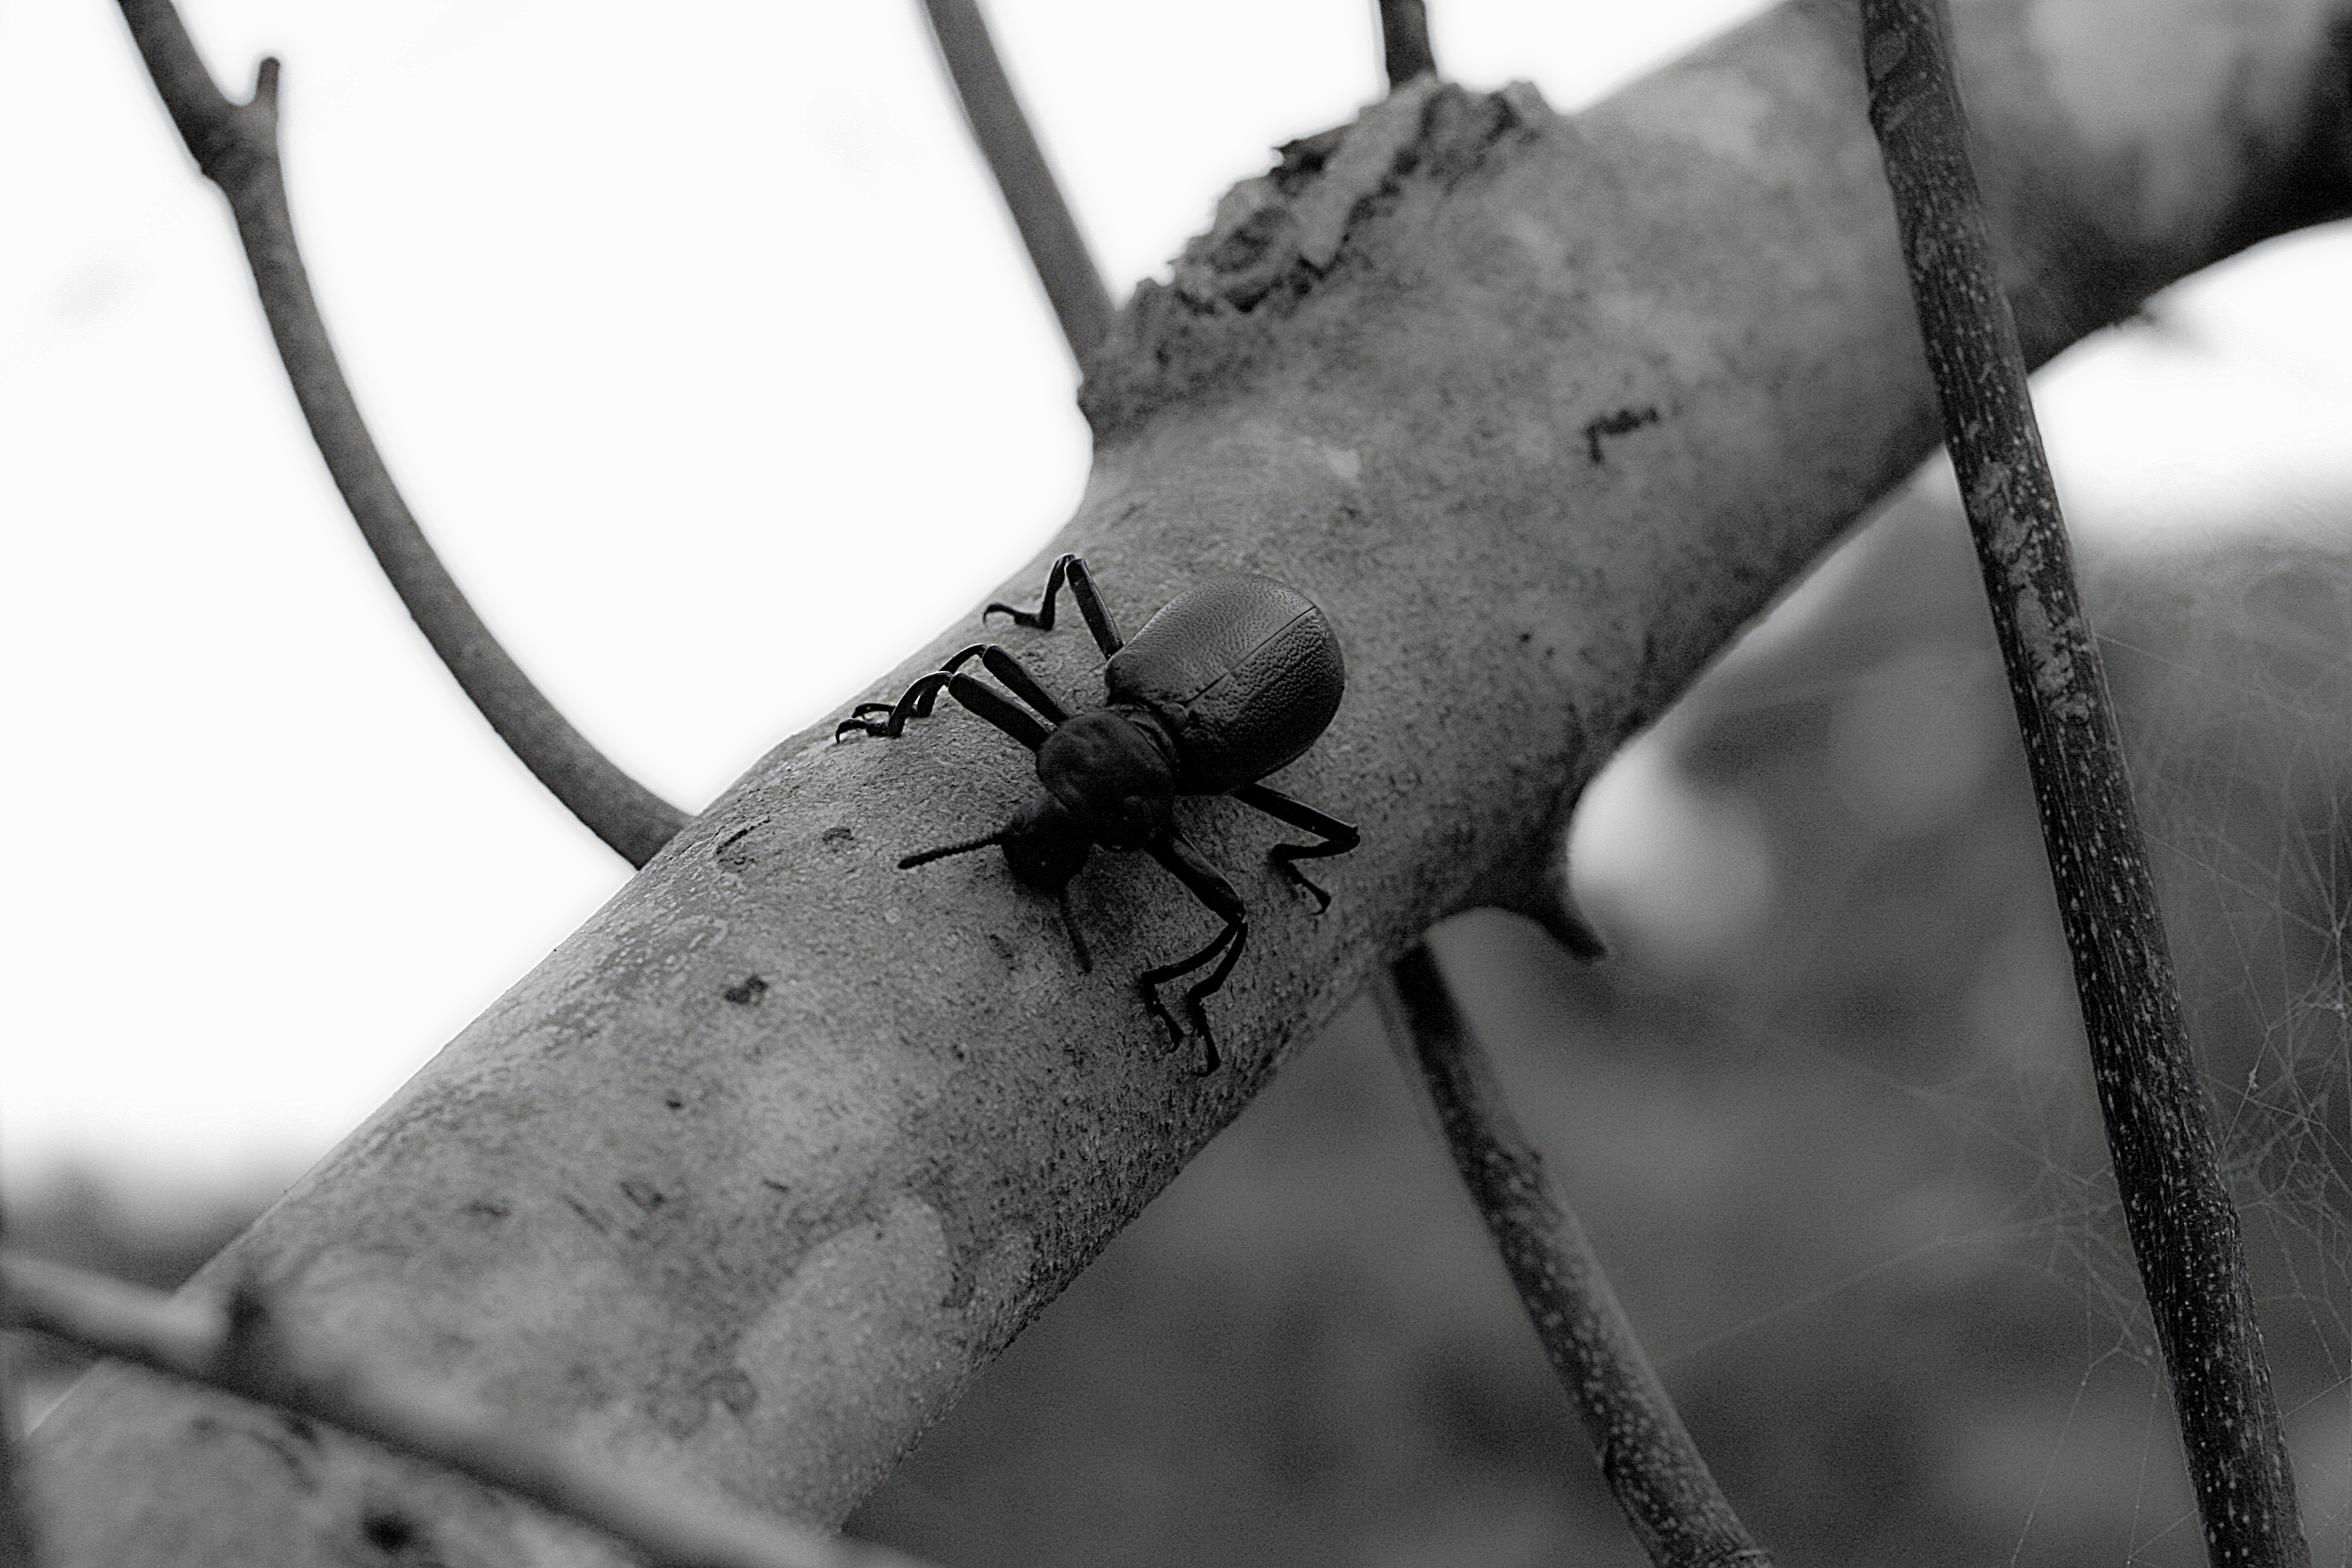
hand, tree, nature, forest, branch, black and white, white, photography, leaf, insect, macro, black, monochrome, close up, macro photography, scarab, monochrome photography